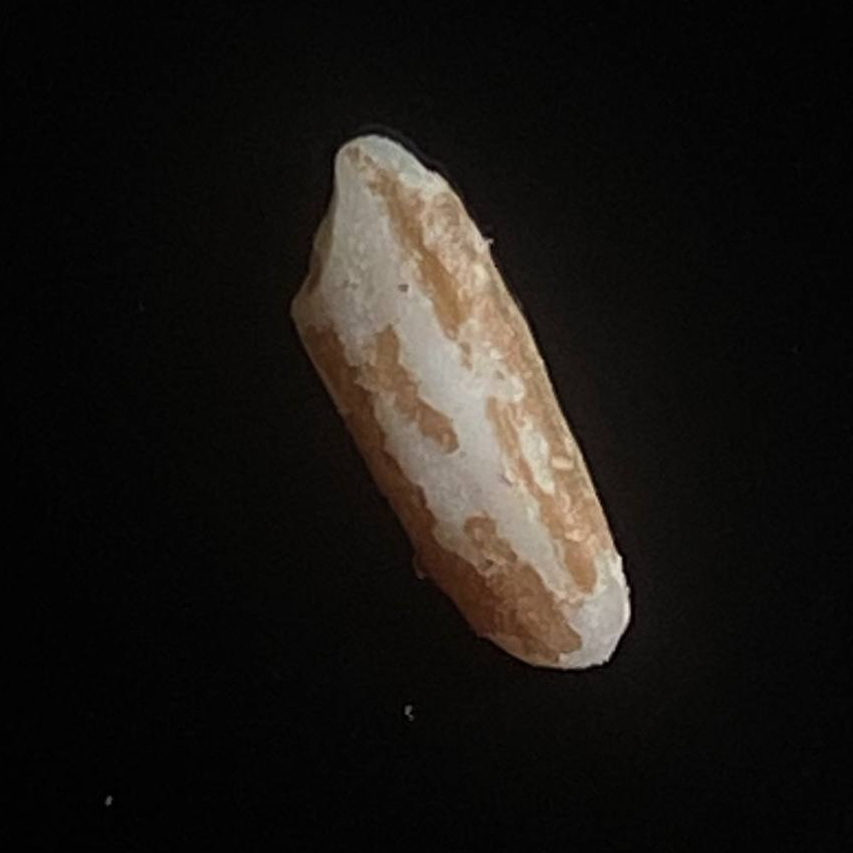
Rice variety: Lal_Binni